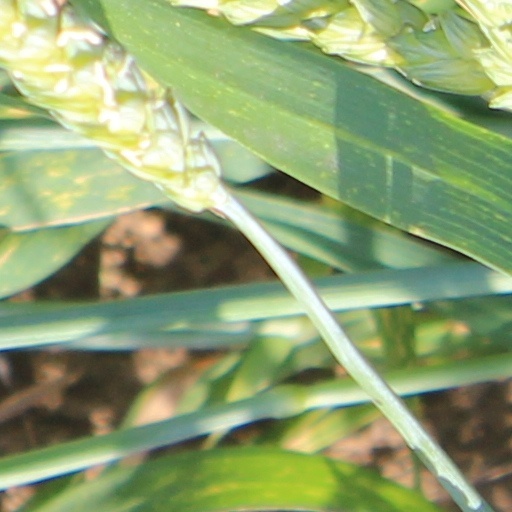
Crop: wheat